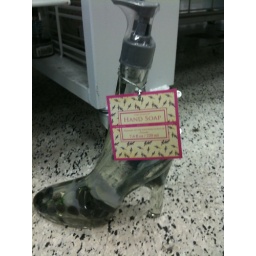
It's now by my bathroom sink